The Girl in the Book

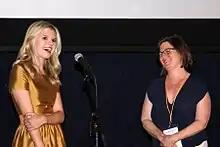
Ana Mulvoy-Ten and Marya Cohn during a presentation for "The Girl in the Book" at the 2015 Los Angeles Film Festival

The film had its world premiere at the Los Angeles Film Festival on June 13, 2015. Its Box Office Opening Weekend United States (and Gross) was a mere US$5,249, dated 13 Dec 2015. In October 2015, it was announced Myriad Pictures, and Freestyle Releasing acquired U.S distribution rights to the film. The film was released in a limited release and through video on demand on December 11, 2015.